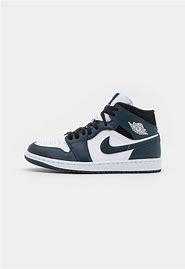
Brand: Jordan
Model: kg Air Jordan 1 Mid